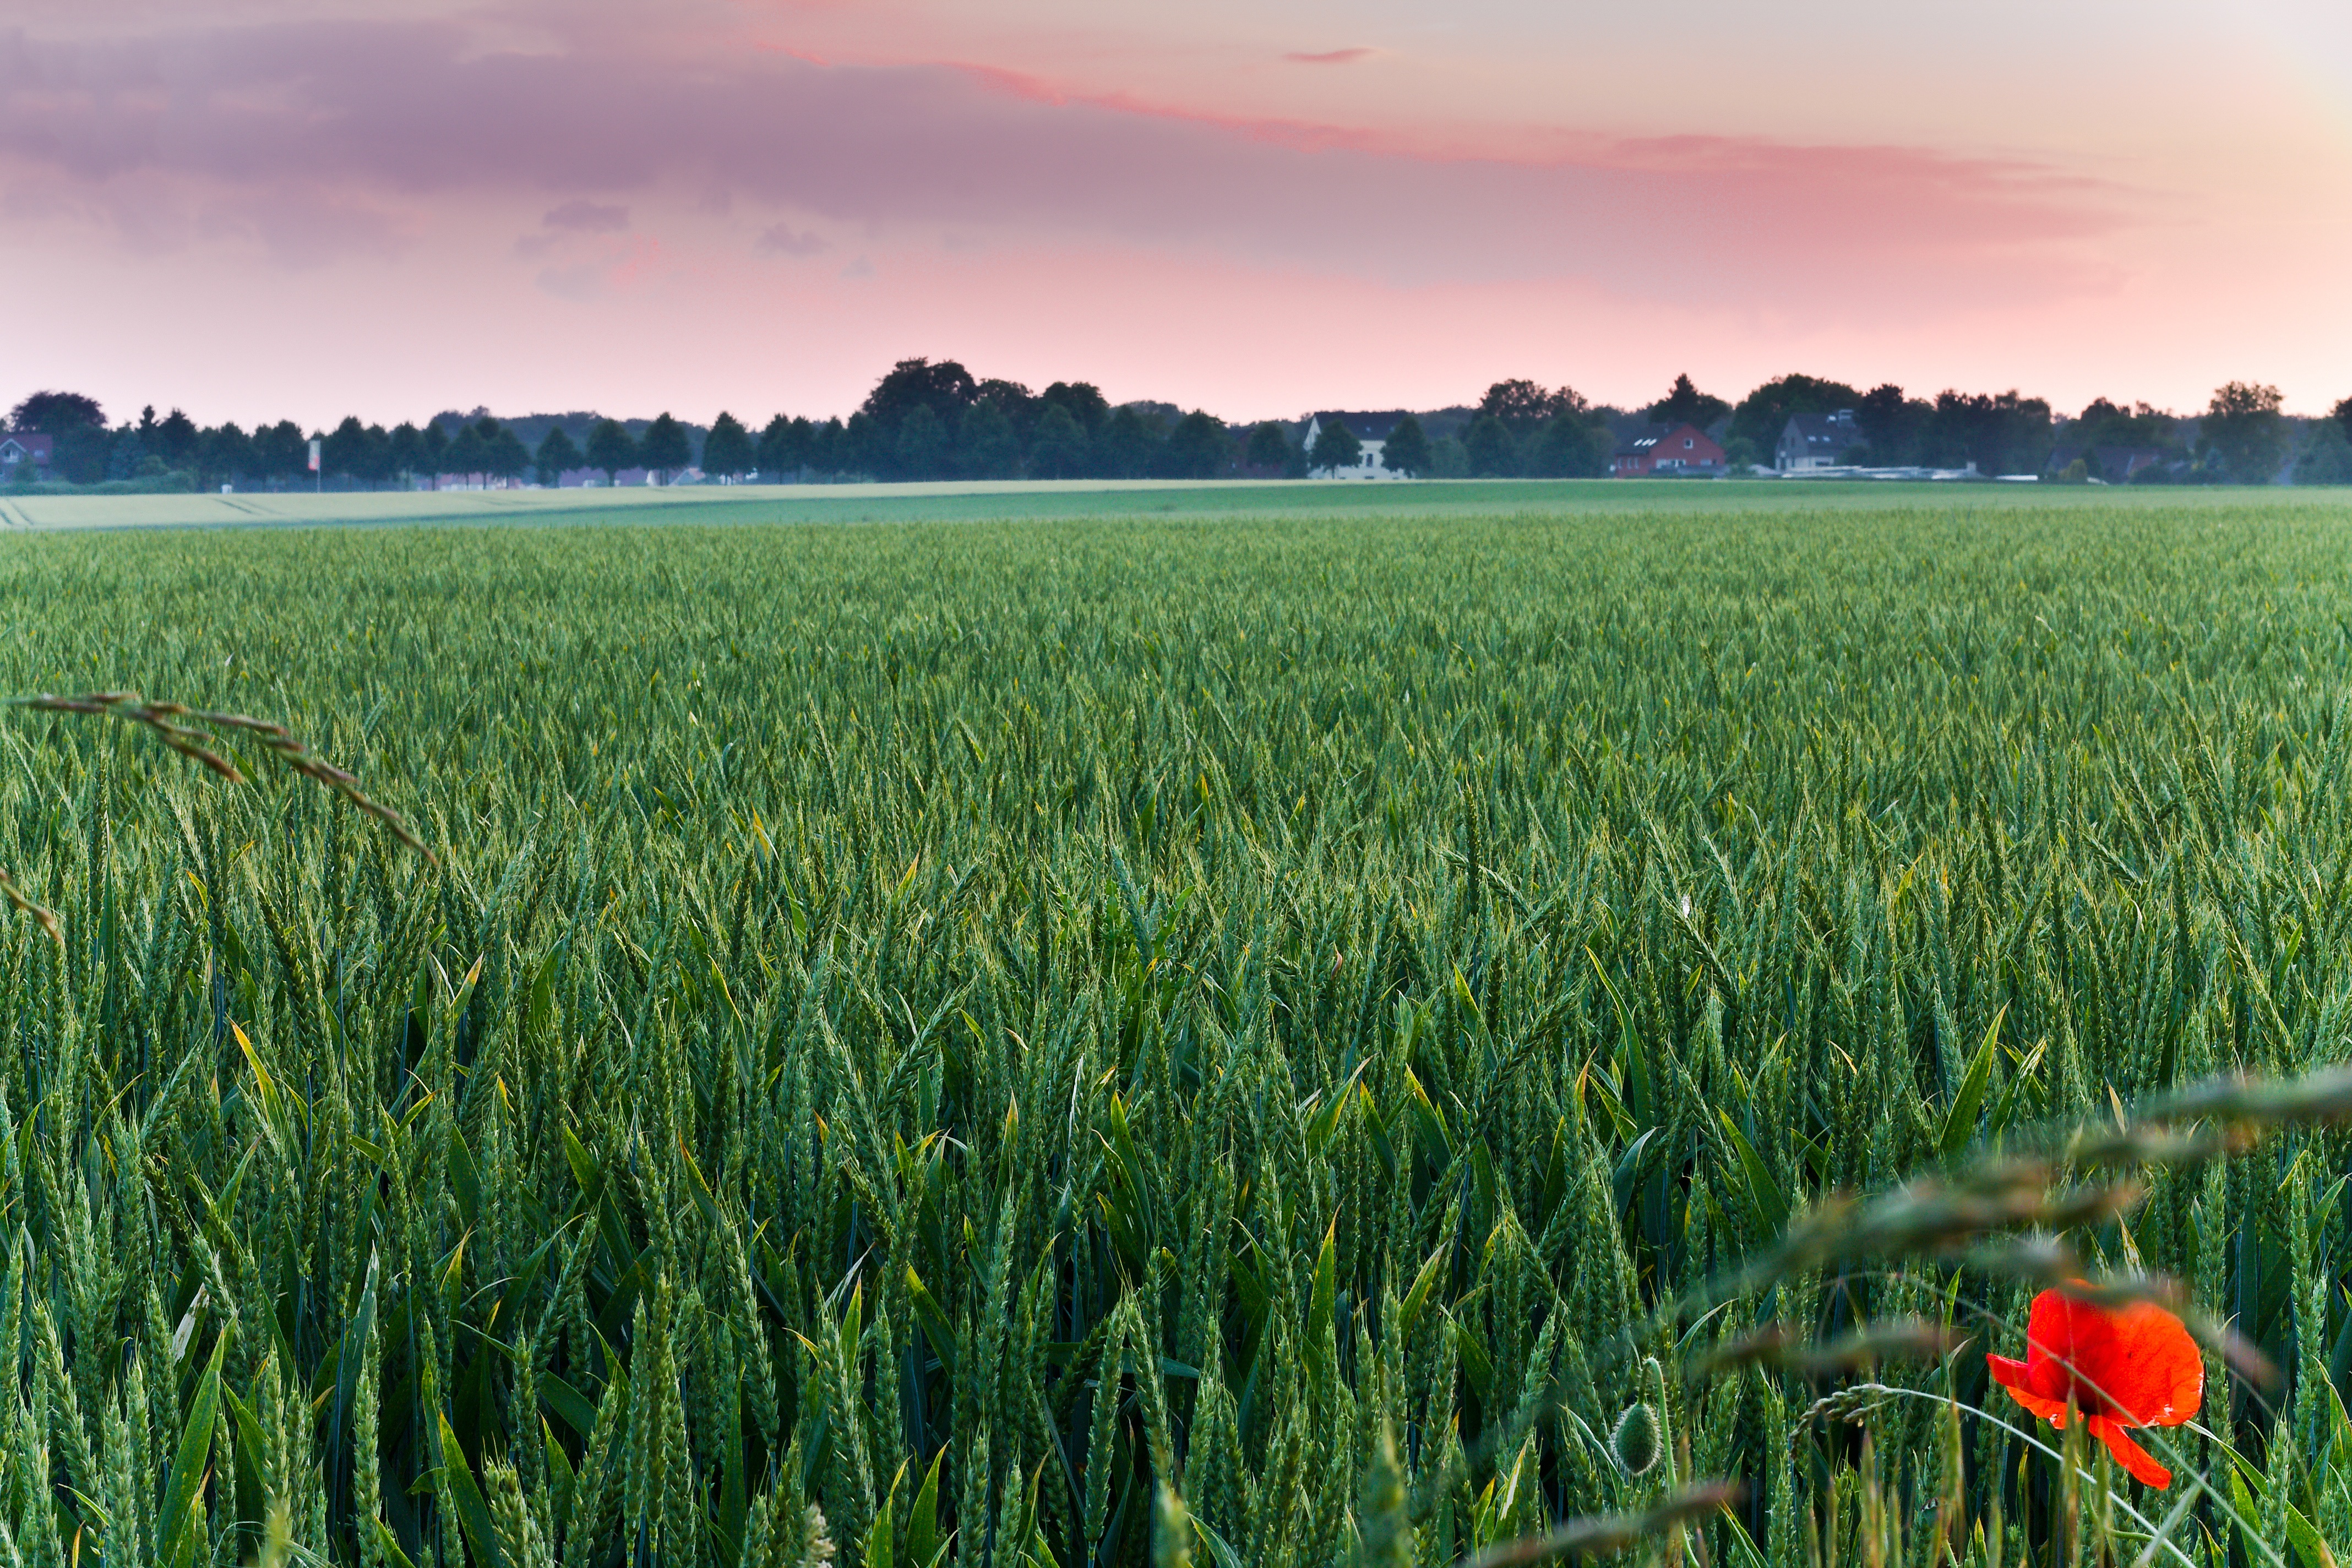
landscape, nature, grass, plant, sky, field, meadow, barley, wheat, prairie, flower, summer, evening, food, crop, pasture, soil, agriculture, lane, plain, grassland, germany, cereals, poppy, abendstimmung, rural area, paddy field, flowering plant, commodity, grass family, land plant, food grain